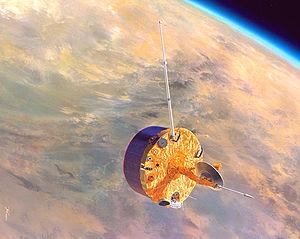
Le programme Pioneer est un programme de la NASA d'exploration du Système solaire à l'aide de sondes spatiales. Entre 1958 et 1978, 19 sondes Pioneer ont été envoyées avec des missions et des configurations différentes vers la Lune, le Soleil, Jupiter, Saturne et Vénus. Les sondes les plus remarquables sont Pioneer 10 et Pioneer 11, qui ont exploré les planètes externes.